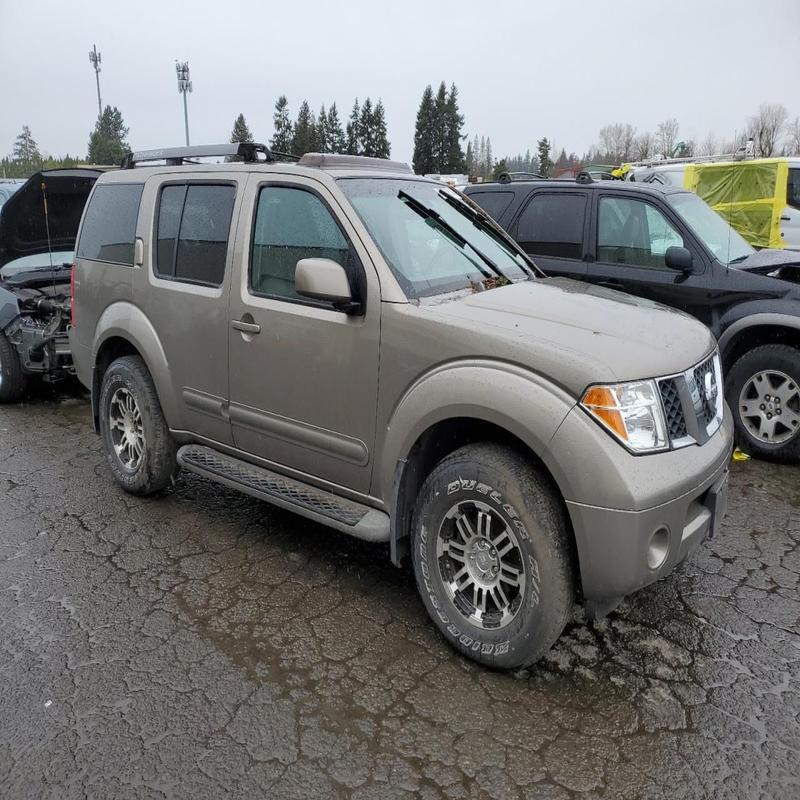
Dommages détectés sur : capot, pare-brise avant, aile avant droite, aile avant gauche, porte avant droite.
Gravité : mineur